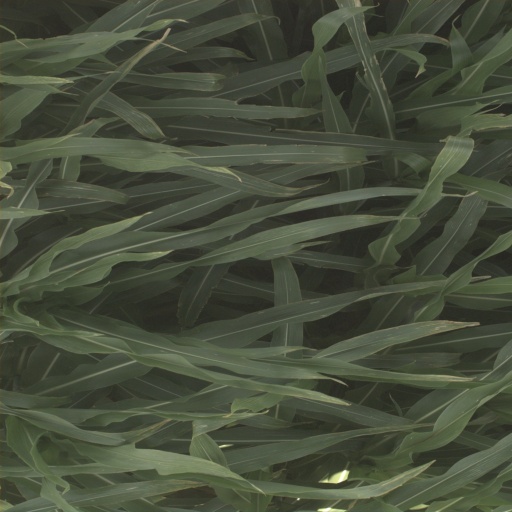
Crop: sorghum